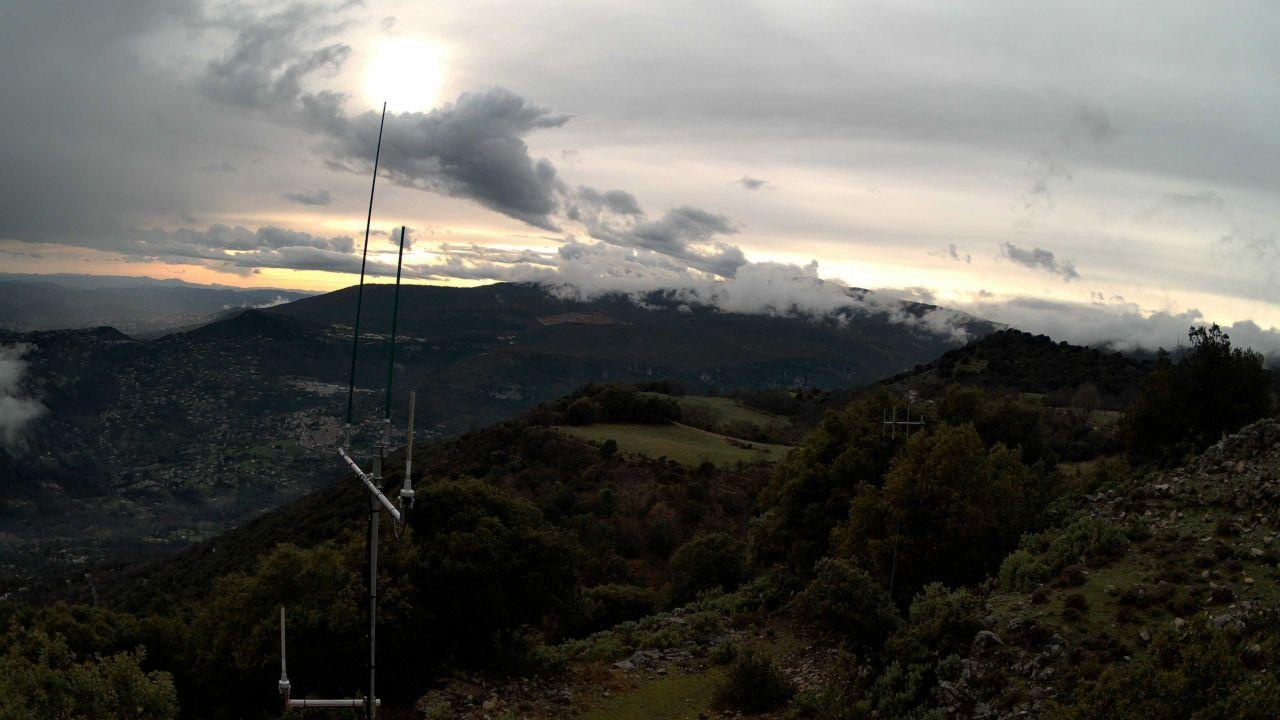
Fire: no
Smoke: yes